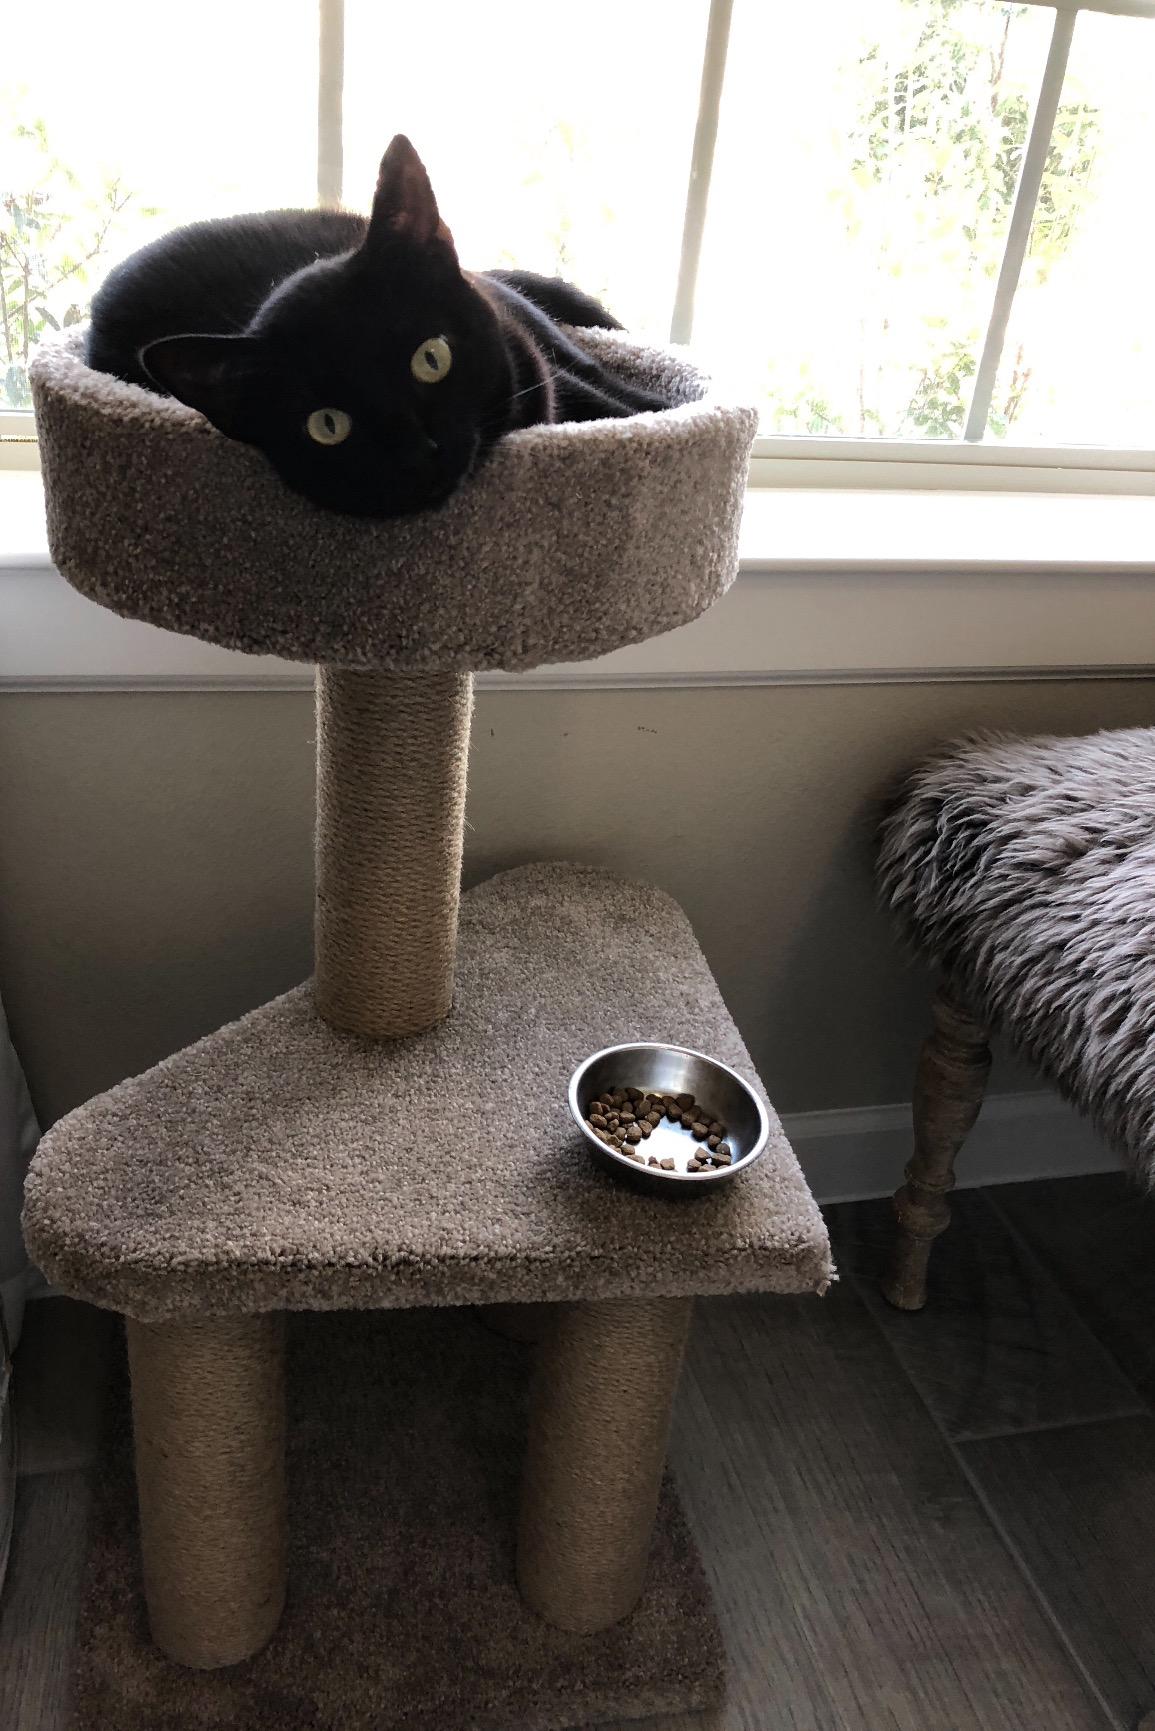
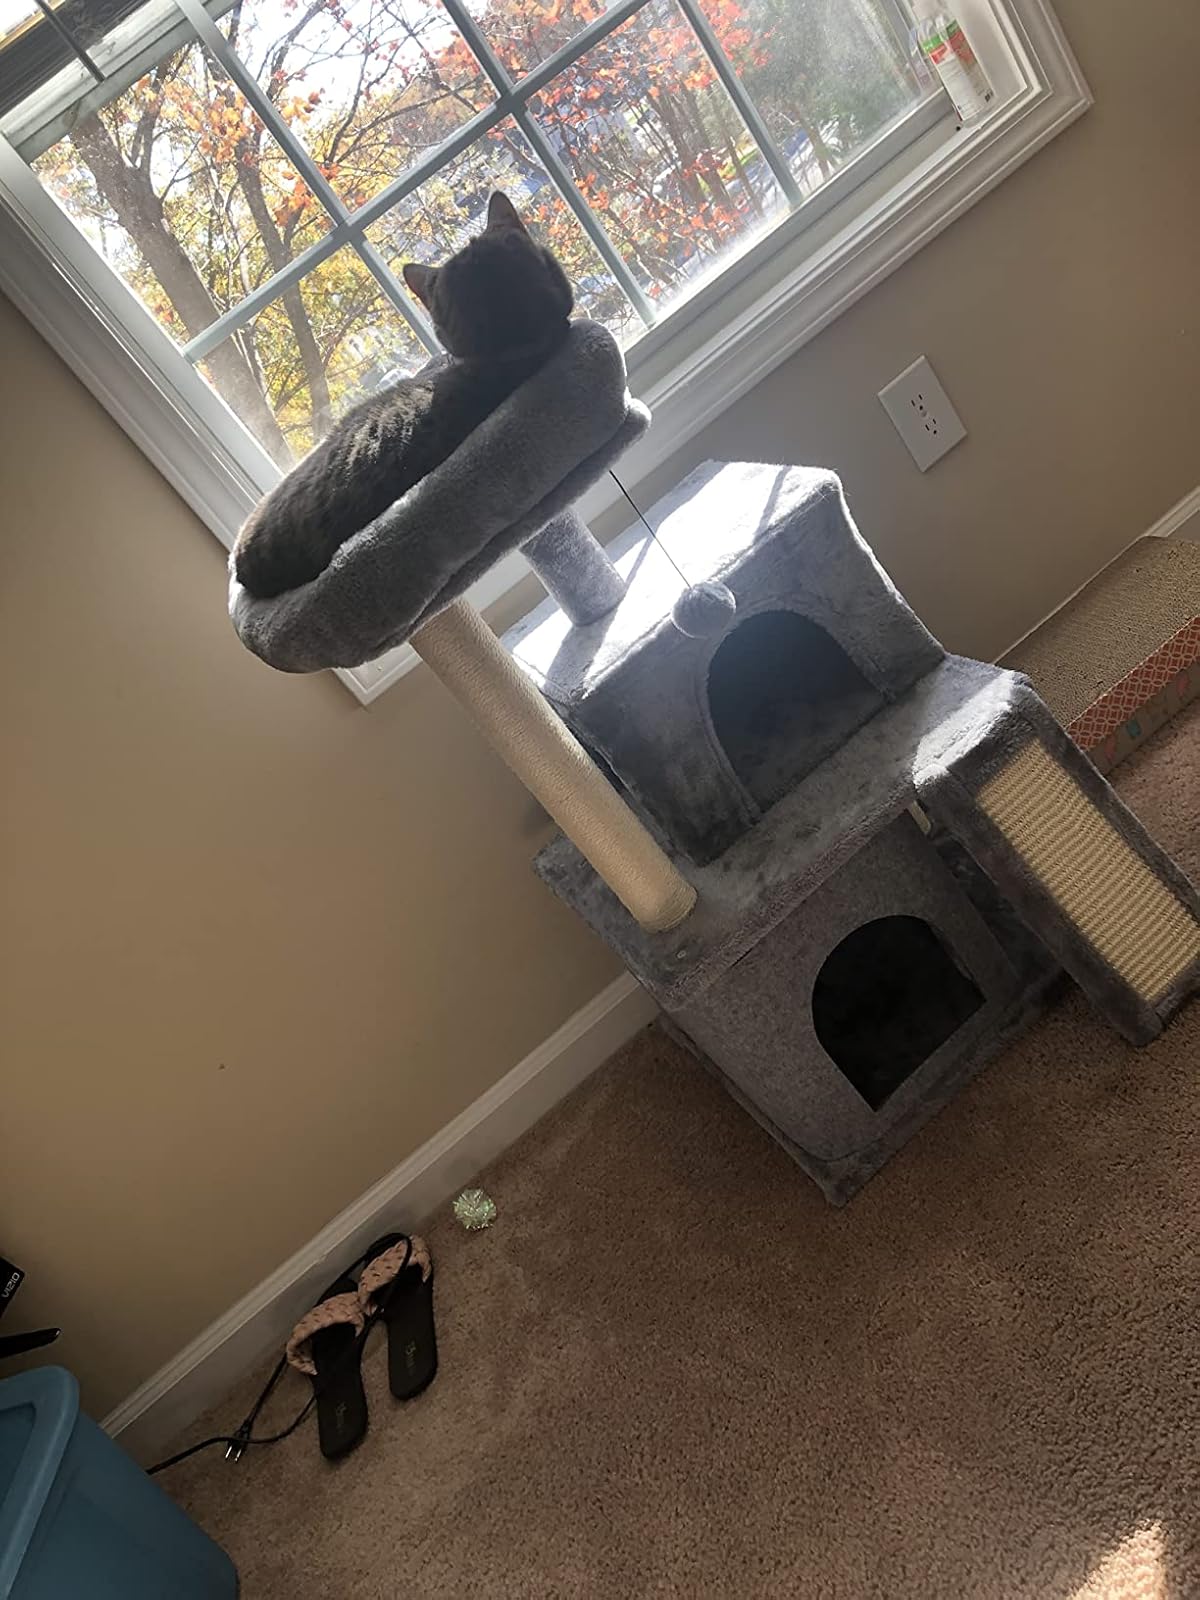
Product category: items_cat tree
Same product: no